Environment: real
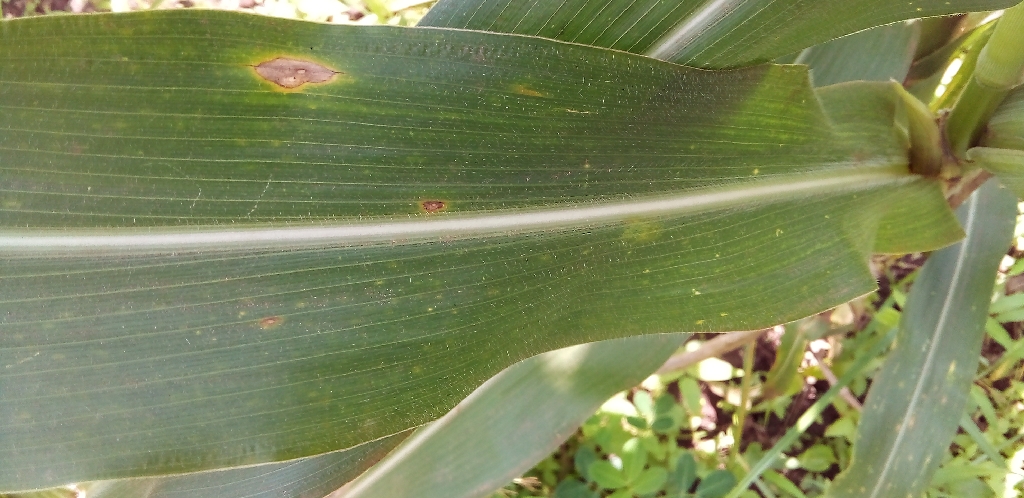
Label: northern_corn_leaf_blight